Lisa Marie Presley

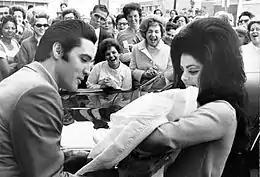

Lisa Marie Presley was born on February 1, 1968, the only daughter of Elvis and Priscilla Presley, at Baptist Memorial Hospital-Memphis in Memphis, Tennessee, nine months to the day after her parents' wedding. After her parents divorced, she lived with her mother in Los Angeles, and frequently stayed with her father Elvis at Graceland in Memphis.